Minnesota State Academy for the Blind

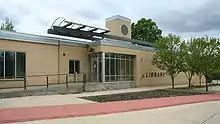
Building formerly occupied by the Minnesota Braille and Talking Book Library.

The Minnesota Legislature established it in 1866, together with the nearby Minnesota State Academy for the Deaf, which was established three years earlier (1863).